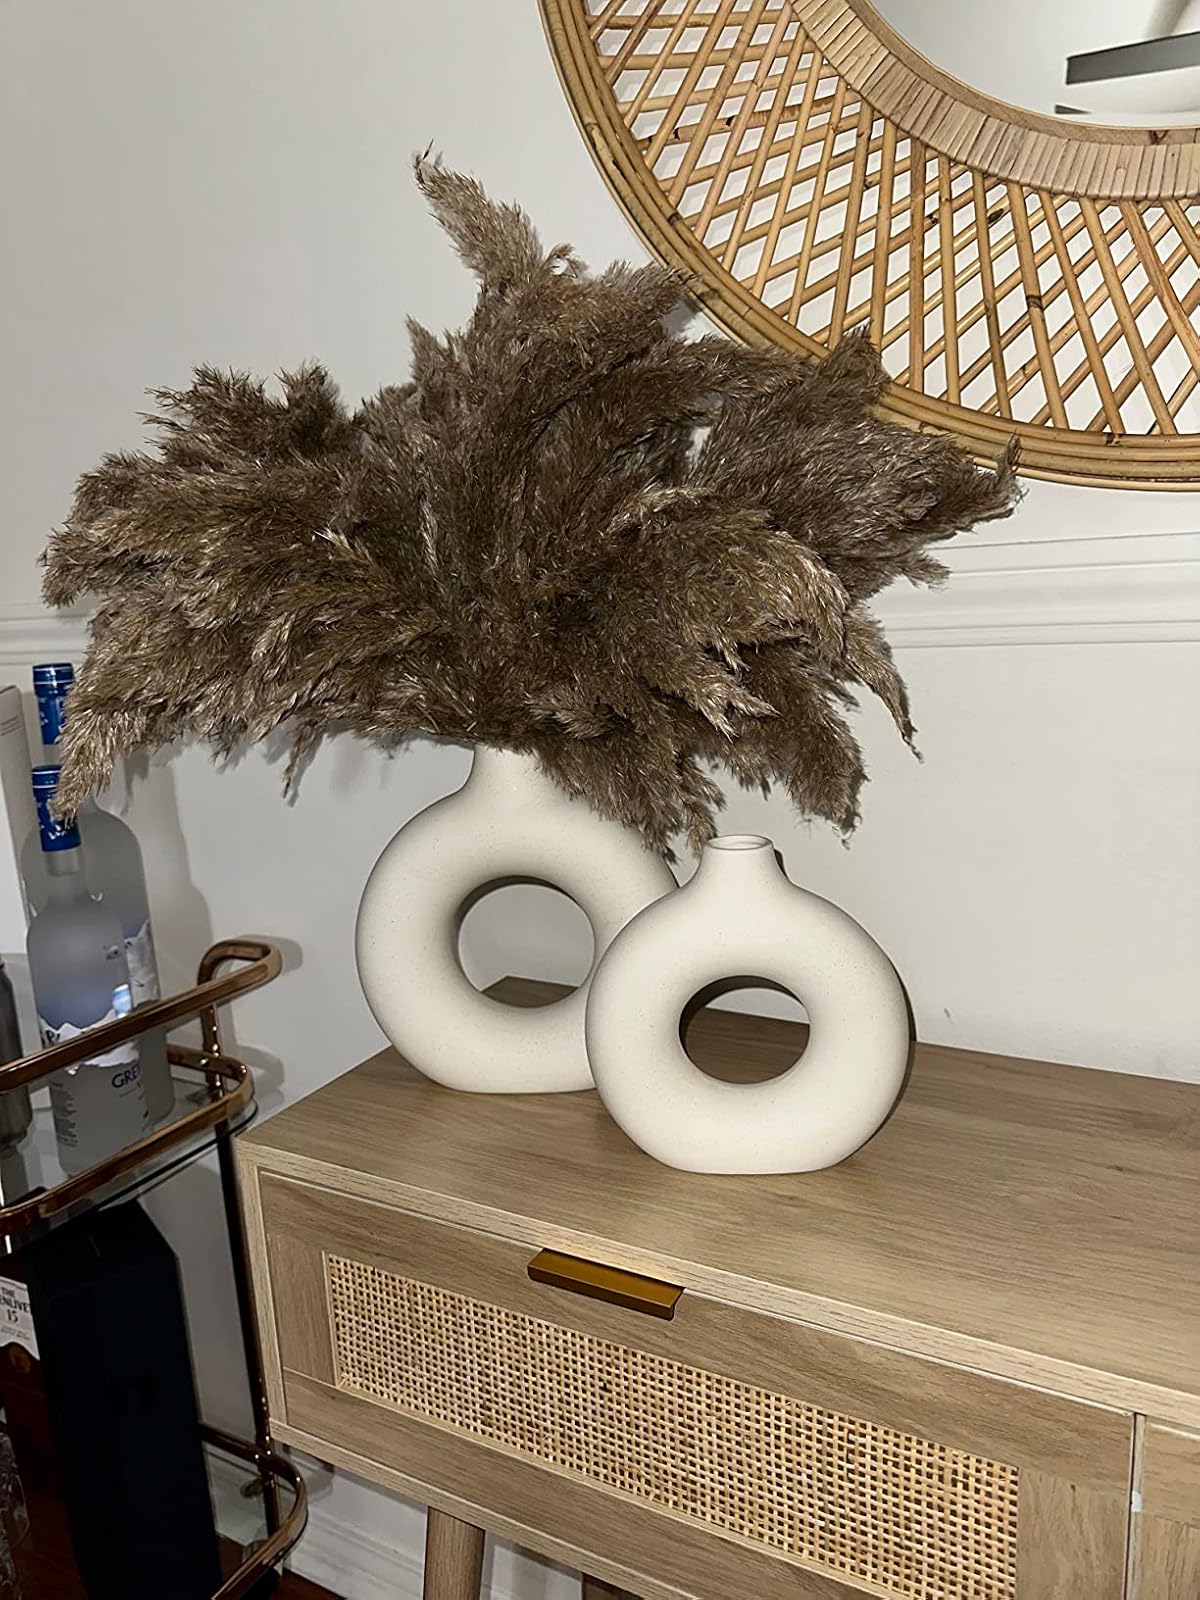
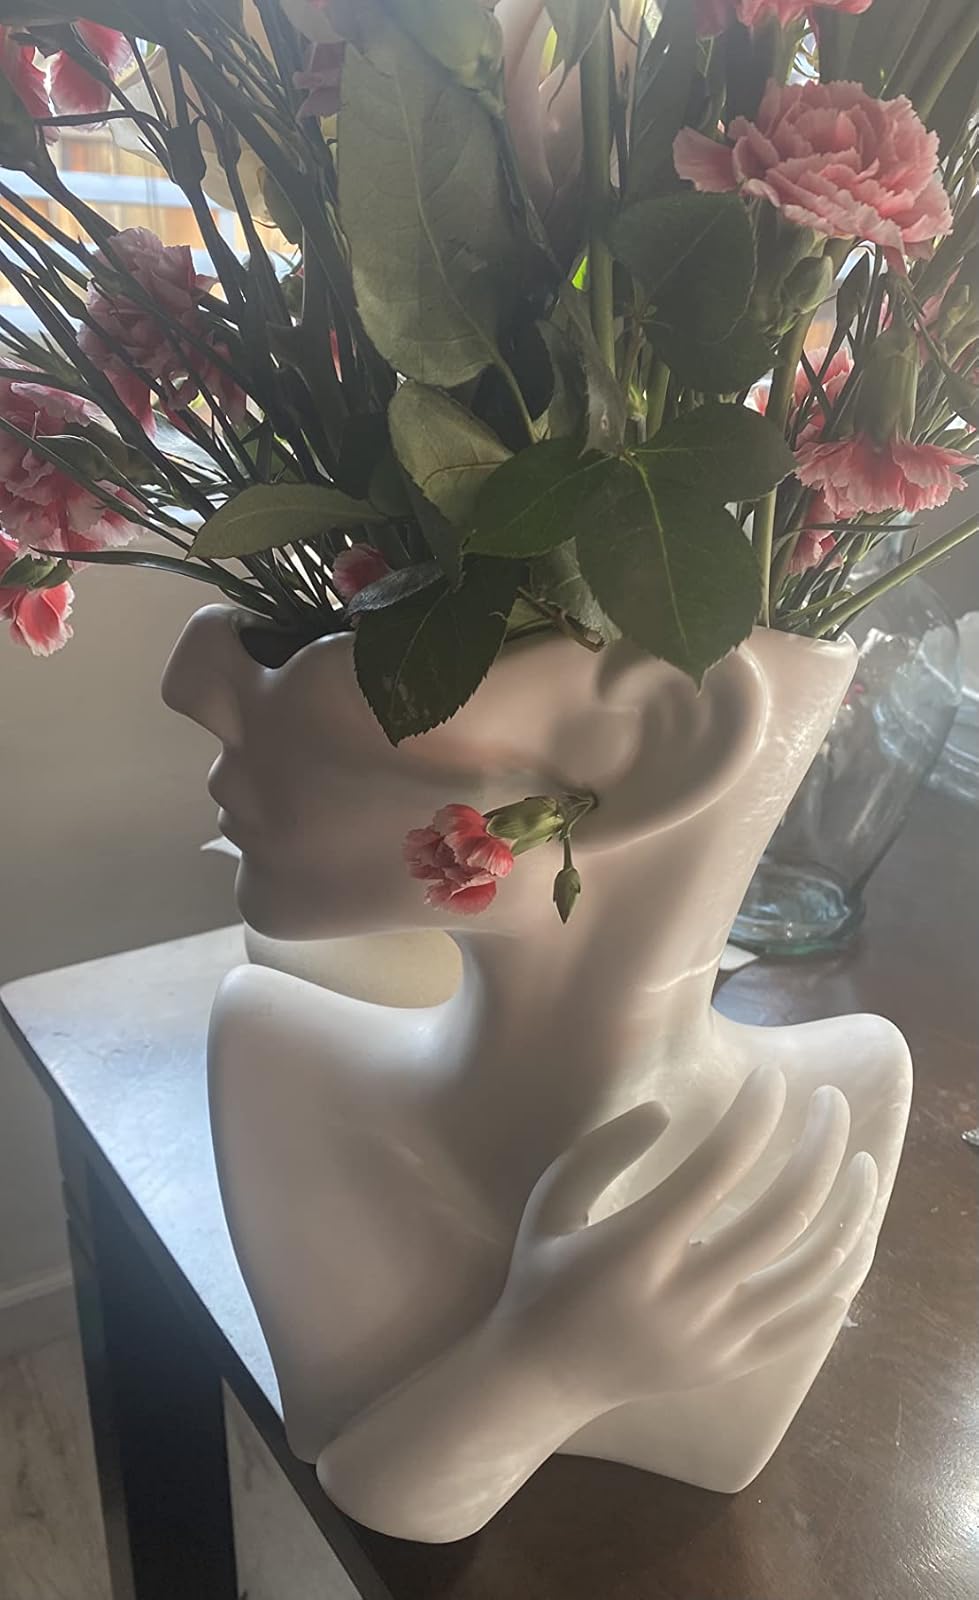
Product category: vase
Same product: no